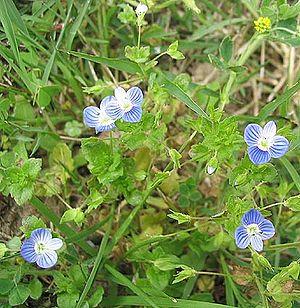
Veronica persica (véronique de Perse). Photo prise en mai 2004 à Ille-sur-Têt. GFDL Jean Tosti 10/2004 Polski: Przetacznik perski (Veronica persica), okaz kwitnący, rosnący w Ille-sur-Têt, Francja.
Les véroniques sont un genre de plantes herbacées annuelles ou pérennes comptant plus de 200 espèces à travers le monde.
La Véronique de Perse, ou Véronique commune est peut-être la plus répandue de toutes les véroniques. C'est une plante annuelle adventice à petites fleurs bleues poussant abondamment dans les jardins.